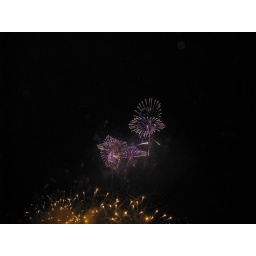
Beautiful flowers in the sky